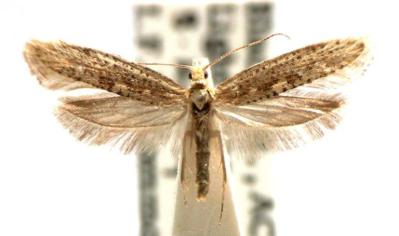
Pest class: diamondback_moth